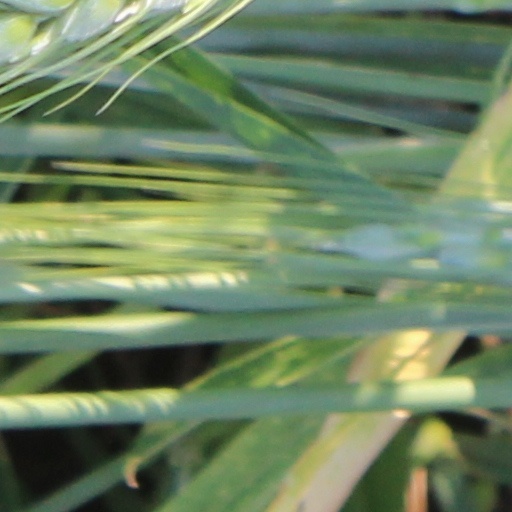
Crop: wheat